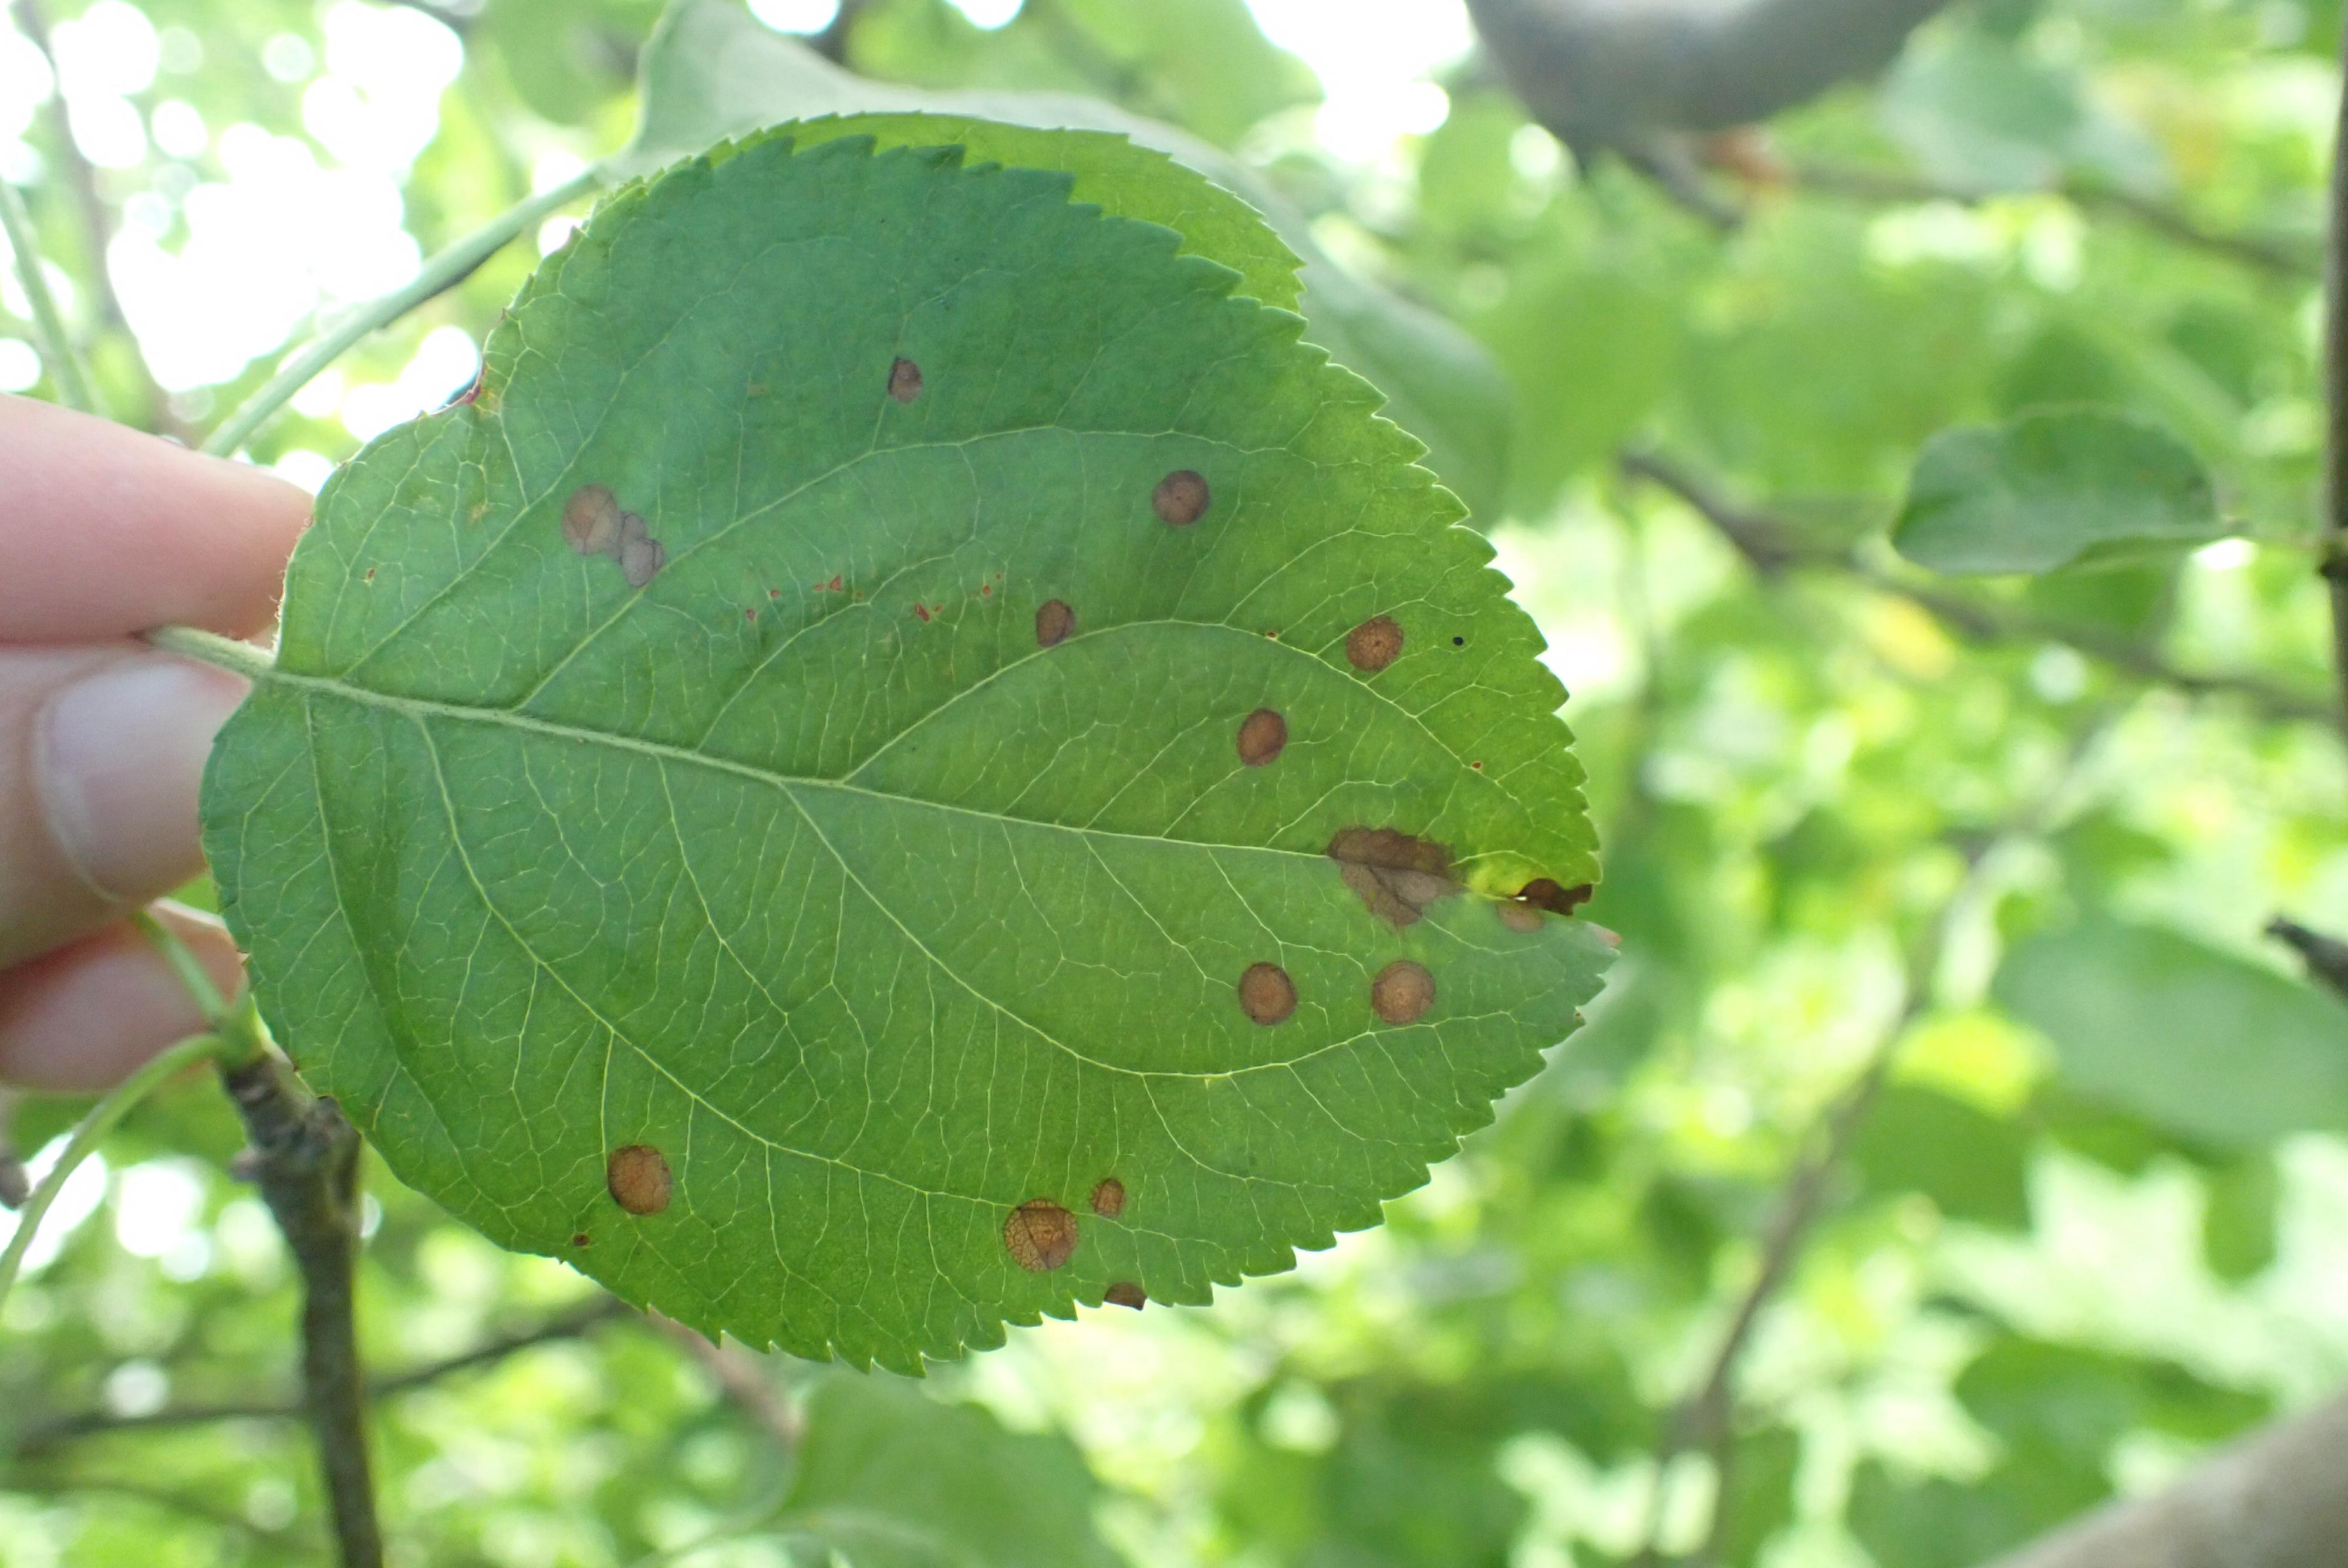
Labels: frog_eye_leaf_spot